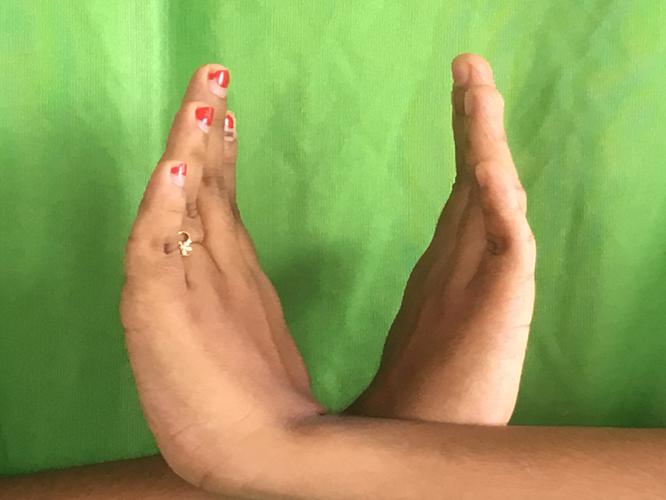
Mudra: Swastikam
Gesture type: double_hand